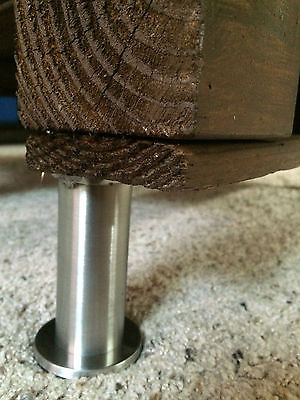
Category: table